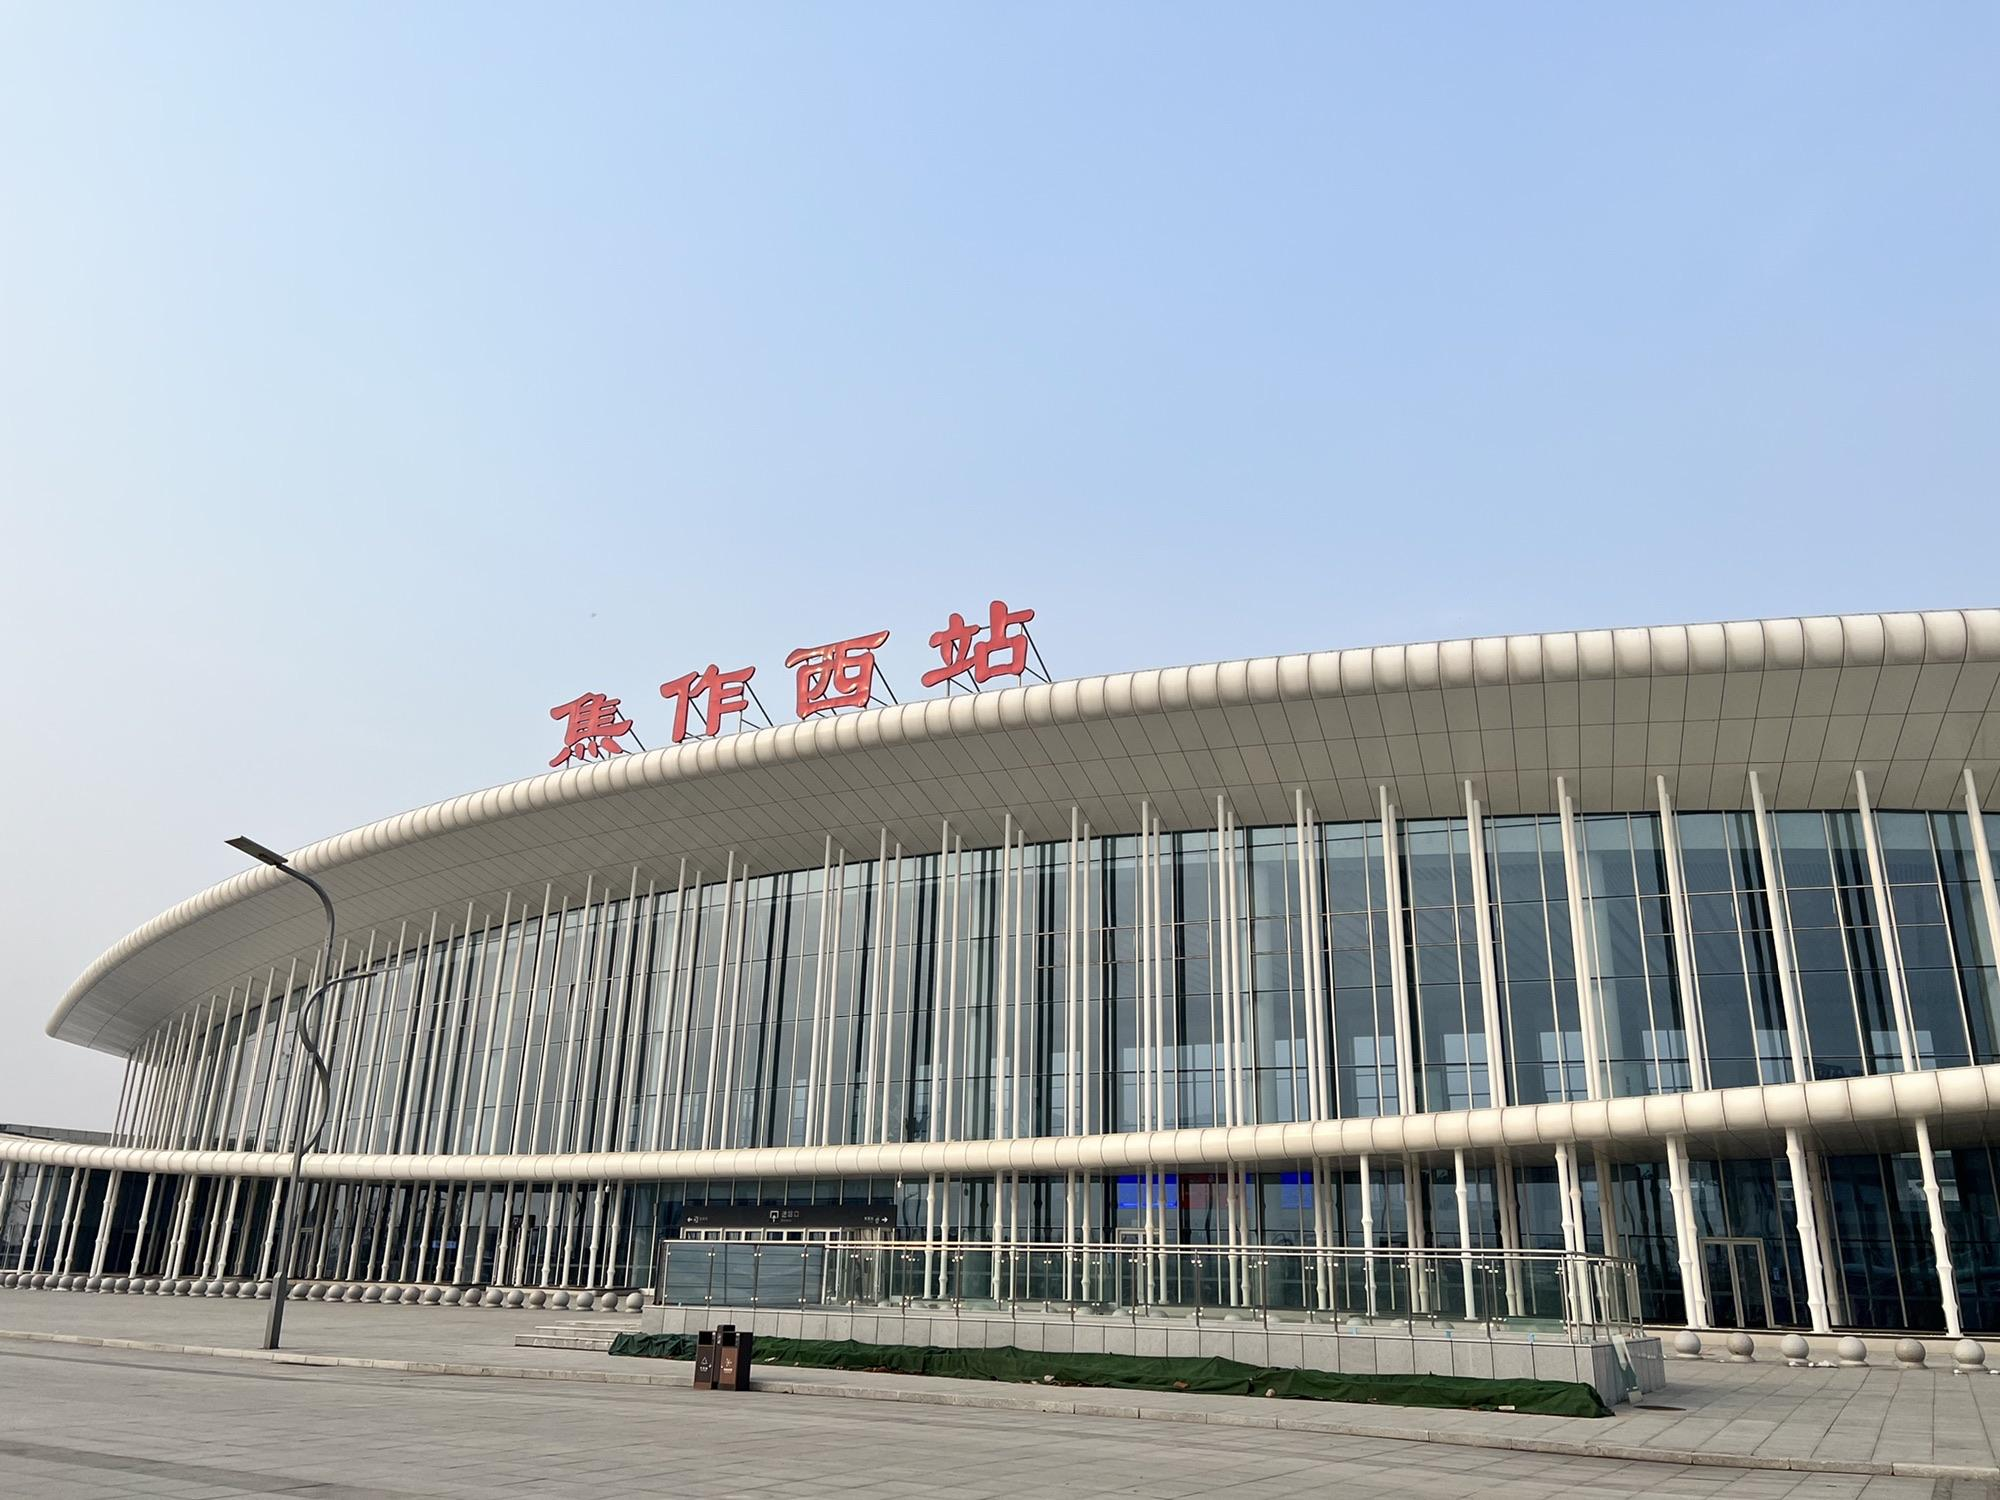
地标名称：焦作西站
所在城市：焦作市·博爱县